Sandpoint, Idaho

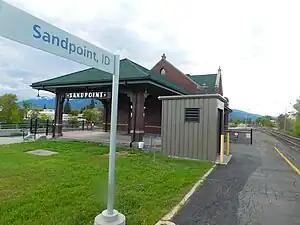
Sandpoint Amtrak station

Amtrak's Empire Builder carries passengers daily in both directions between Chicago, Illinois to the east and Seattle, Washington and Portland, Oregon to the west. Sandpoint's Amtrak station serves as the only stop in Idaho.